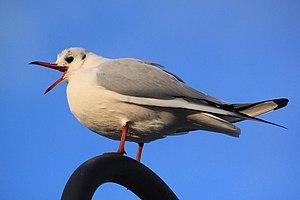
Une vue en profil d'une mouette rieuse (Larus ridibundus) aver son bec ouvert, plumage d'hiver sur un point d'amarrage.